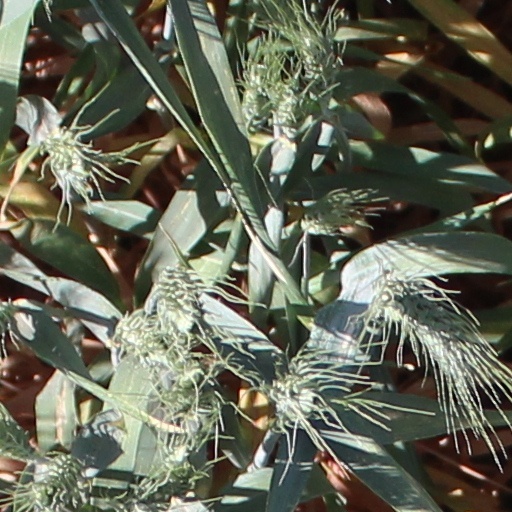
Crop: wheat